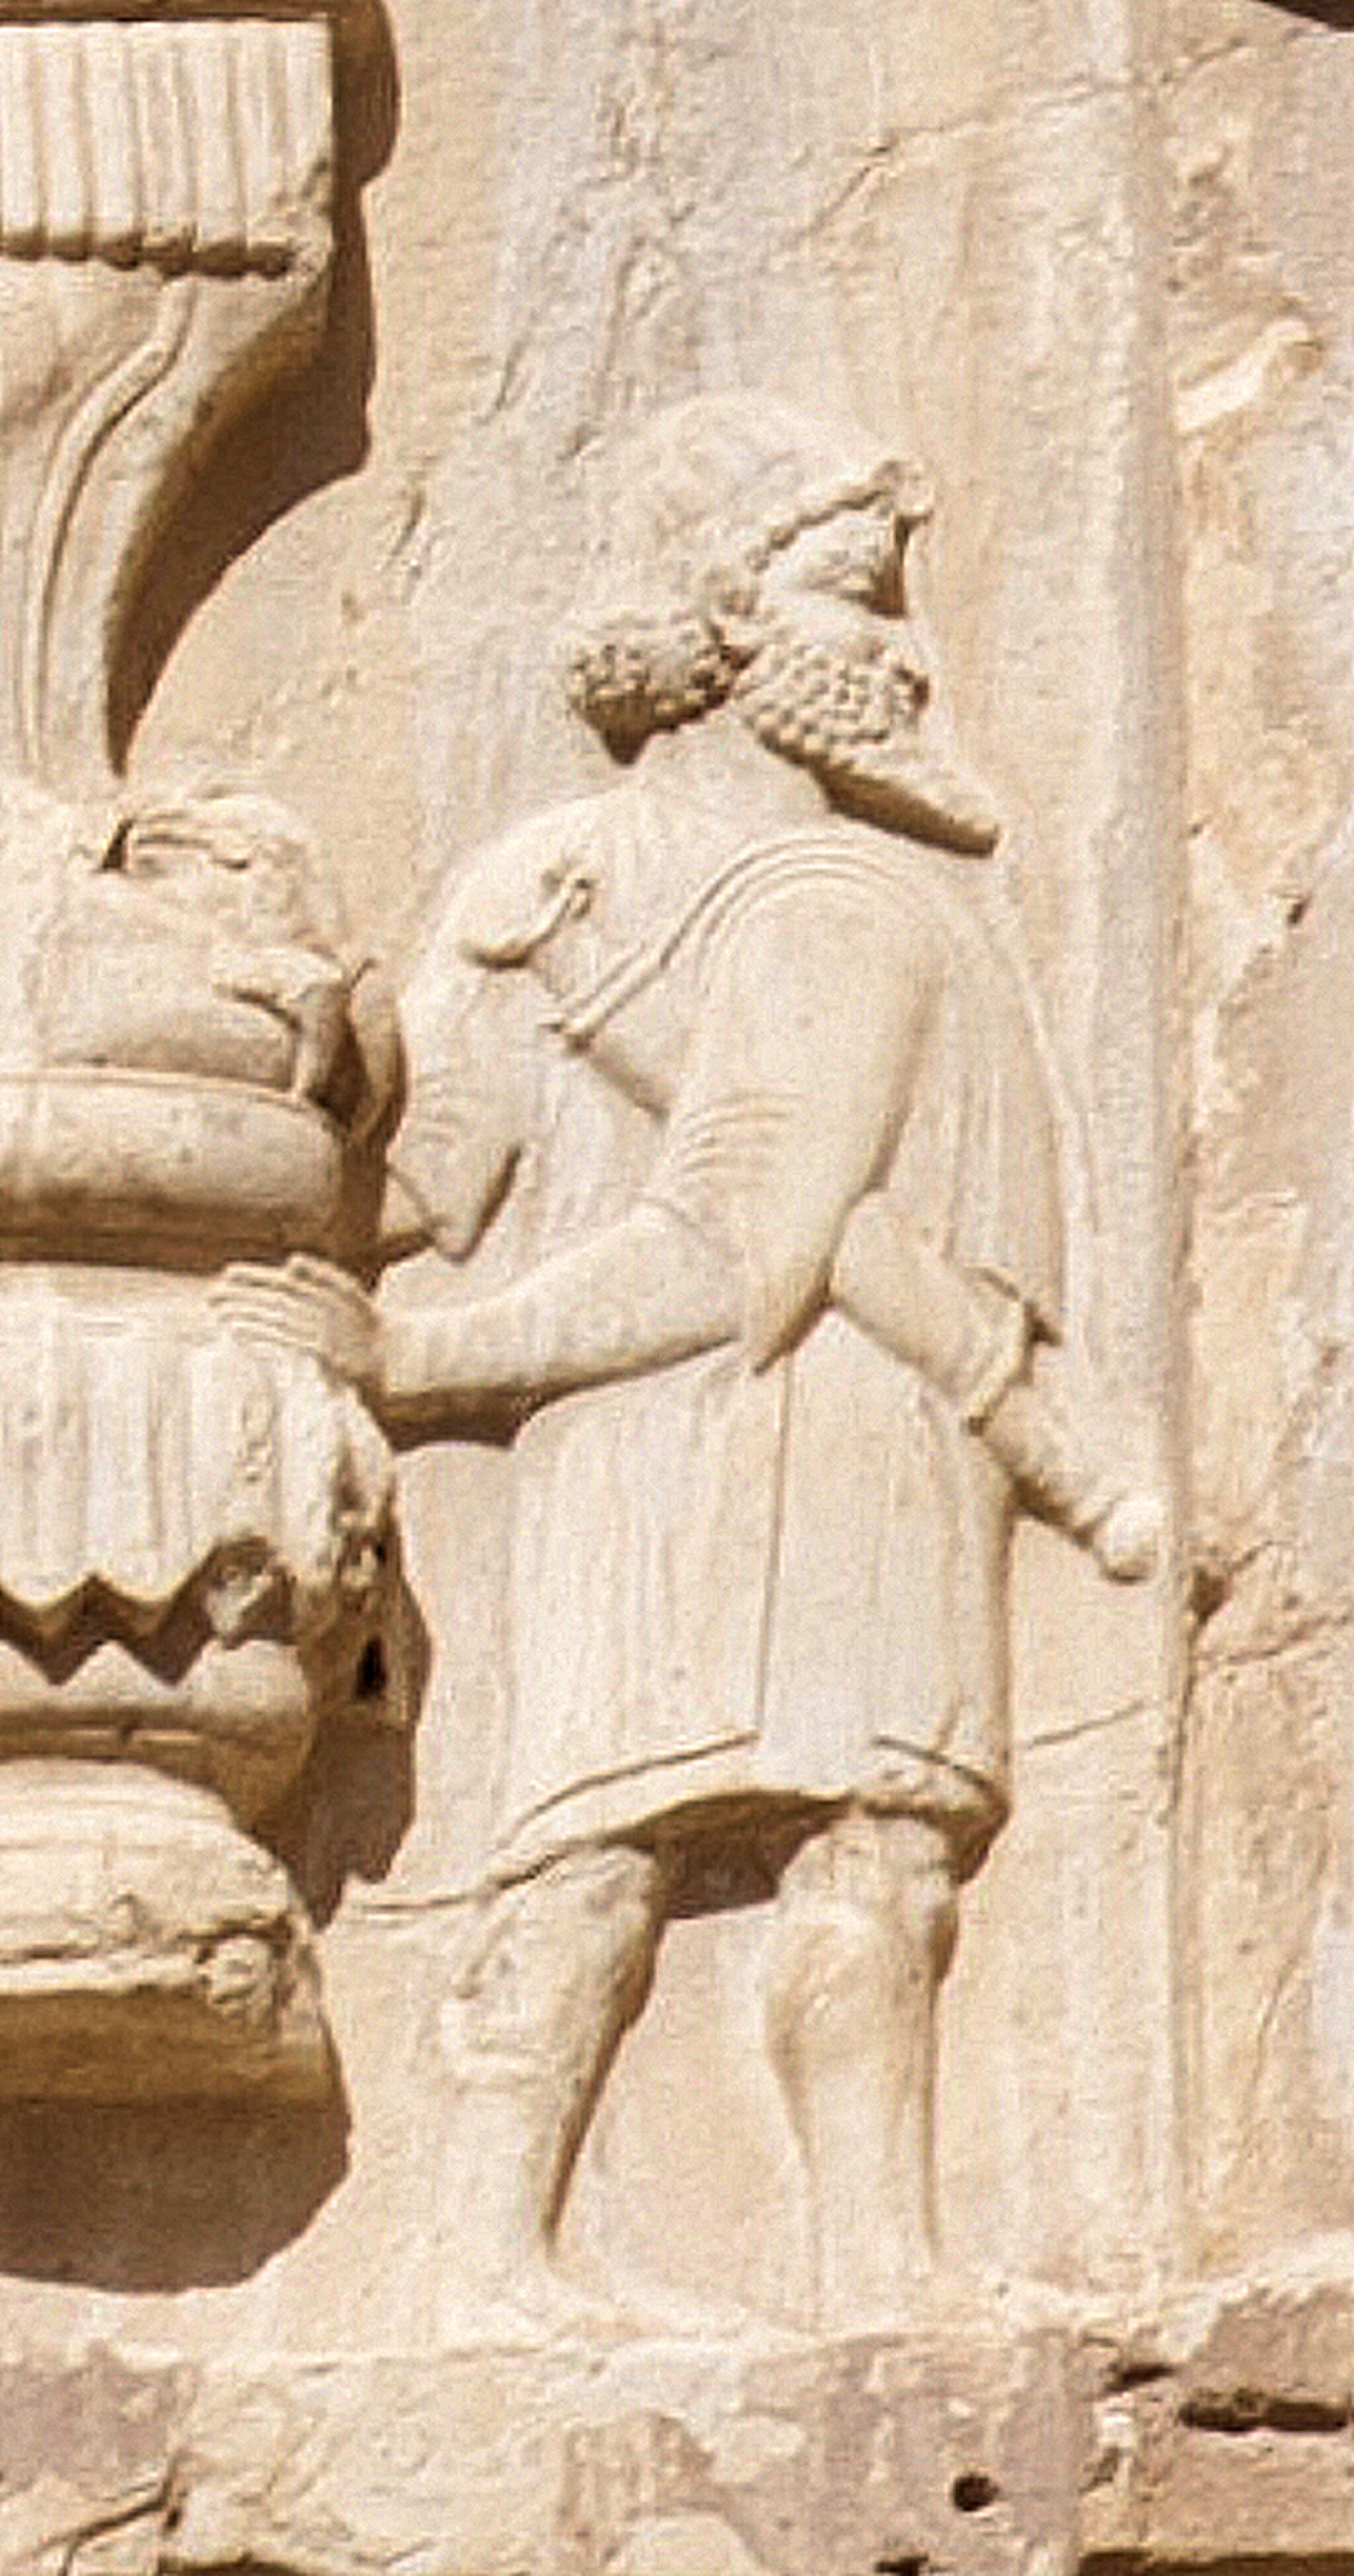
Title: Xerxes detail Carian soldier
Description: Xerxes detail Carian soldier. Reference: Achaemenid soldiers
Date: 2018-10-17 22:02:59
Categories: Tomb of Xerxes I, Extracted images